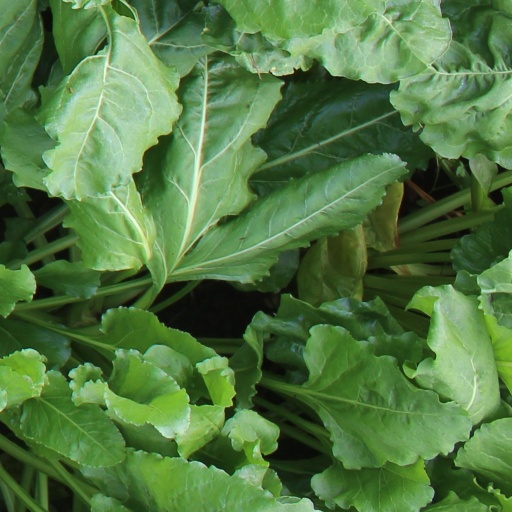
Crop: sugar beet